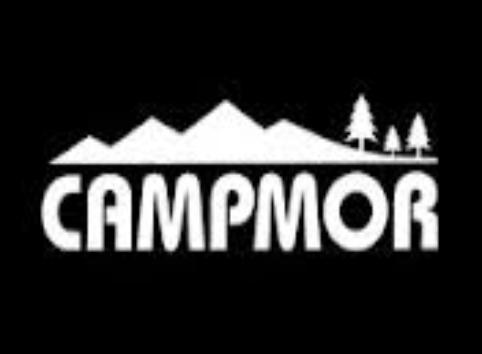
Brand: Campmor
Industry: Clothes